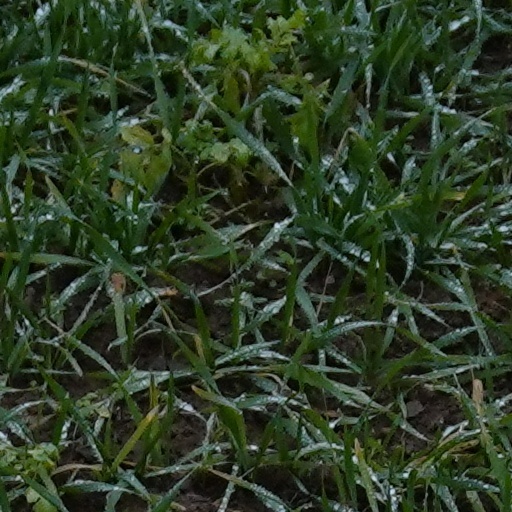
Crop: wheat